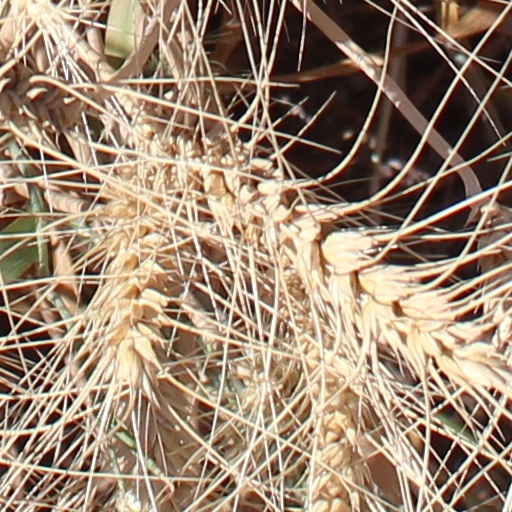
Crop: wheat